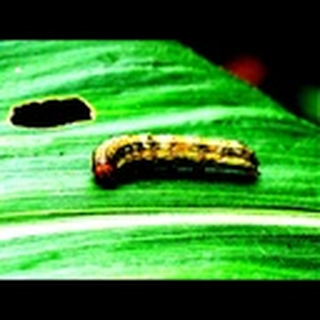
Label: cotton_army_worm